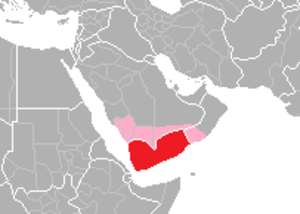
Le Grand Yémen est un terme géographique désignant l'actuel territoire de la République du Yémen ainsi que les régions saoudiennes d'Asir, de Najran, de Jizan, les îles adjacentes de la mer Rouge et les parties adjacentes de Tihamah et parfois le gouvernorat omanais de Dhofar.